Lincoln Park

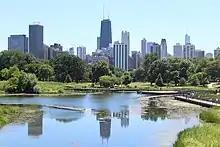
View of Chicago from the South Pond bridge in July 2018

Located on Fullerton Parkway between Stockton and Cannon Drives, the Alfred Caldwell Lily Pool is an historic example of Prairie School landscape architecture. The Lily Pool was listed on the National Register of Historic Places and as a National Historic Landmark on February 17, 2006. The Lily Pool had originally been built to cultivate tropical water lilies in 1889. In the 1930s, the Works Progress Administration hired landscape architect Alfred Caldwell to redesign the pool in the Prairie School style. From 1998 to 2002, the Lily Pool underwent an extensive restoration by the Lincoln Park Conservancy and the Chicago Park District, which earned the site its historic designations, and renamed the site after Alfred Caldwell. The Lily Pool is open seasonally from mid-April to mid-November from 7:30 a.m. to the earlier of dusk or 7:30 p.m. every day. A docent program run by the Chicago Park District and Lincoln Park Conservancy offers free tours from 1–4 p.m. on Fridays, Saturdays, and Sundays, and from 9 – Noon on Saturdays during operating season.